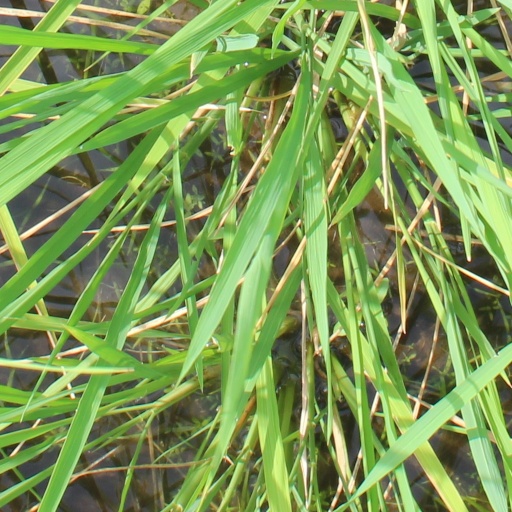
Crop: rice